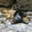
Label: seal